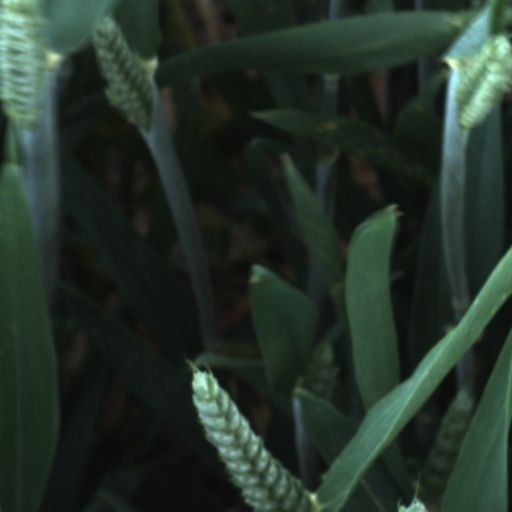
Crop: wheat